Pinheiro Atlético Clube

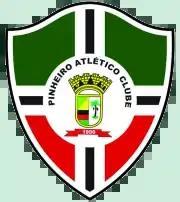

Pinheiro Atlético Clube, simply known as Pinheiro, is a Brazilian football club based in Pinheiro, Maranhão state. Founded in 1989, they currently play in the Campeonato Maranhense.